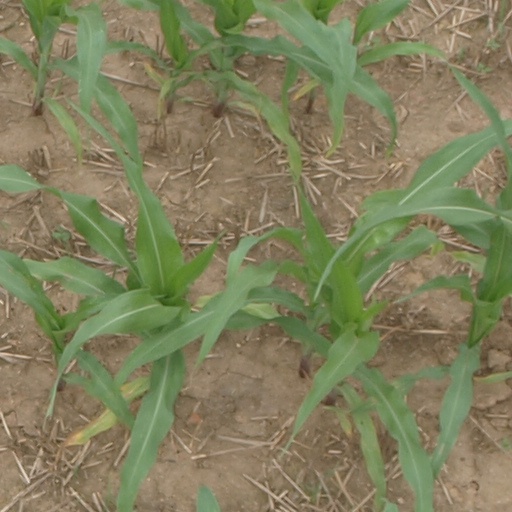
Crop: maize; corn